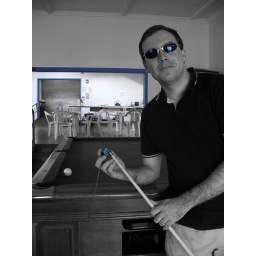
I love this shot with the blue in the black 'n' white.